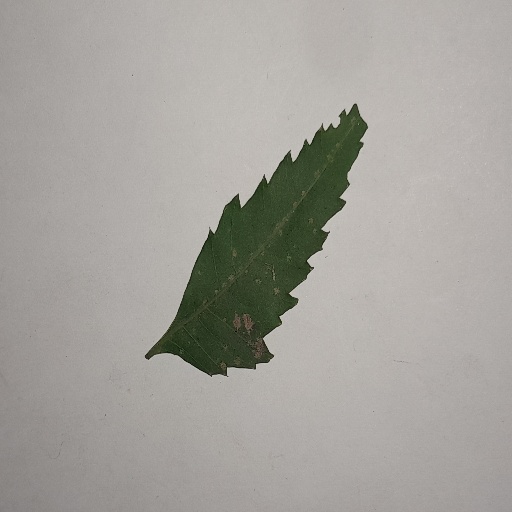
Species: Neem
Leaf condition: Powdery Mildew